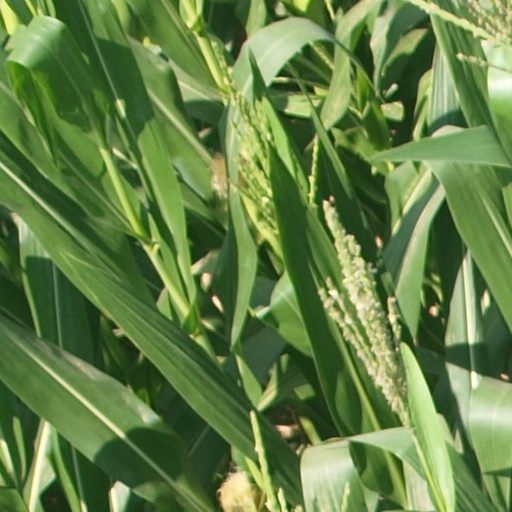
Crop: maize; corn